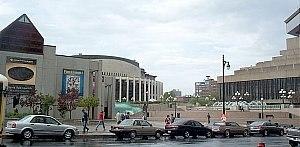
Les Dangereux, ou Les Déjantés en France, est une comédie noire québécoise réalisée par Louis Saia, sortie en 2002. Ce film relate l'histoire d'une chanteuse à succès qui se fait enlever par des ravisseurs qui exigent une importante rançon. Celle-ci doit être livrée par un comptable naïf.
La rue Sainte-Catherine est la plus importante rue commerciale de Montréal.